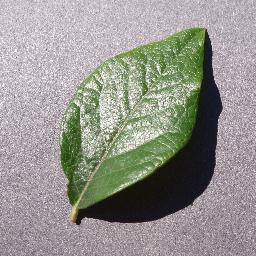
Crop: blueberry
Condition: healthy